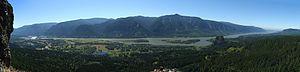
La gorge du Columbia ou les gorges du Columbia, est un canyon du fleuve Columbia, dans la région Nord-Ouest Pacifique des États-Unis.